Batu Khan

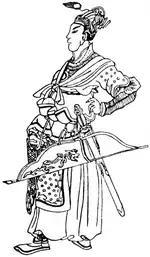
Medieval Chinese drawing of young Batu Khan (14th century).

Having devastated the various Rus' principalities, Subutai and Batu sent spies into Poland, Hungary, and as far as Austria in preparation for an attack into the heartland of Europe. With a clear picture of the European kingdoms, they brilliantly prepared an attack. Batu Khan was the overall leader, but Subutai was the actual commander in the field and as such was present in both the northern and southern campaigns against Rus'. The Mongols invaded central Europe in three groups. One group invaded and devastated Poland, defeating a combined force under Henry II the Pious, Duke of Silesia and the Grand Master of the Teutonic Order at Legnica. A second crossed the Carpathian Mountains, and a third followed the Danube. The armies swept the plains of Hungary over the summer, and in the spring of 1242 they regained impetus and extended their control into Austria and Dalmatia, as well as invading Morava.